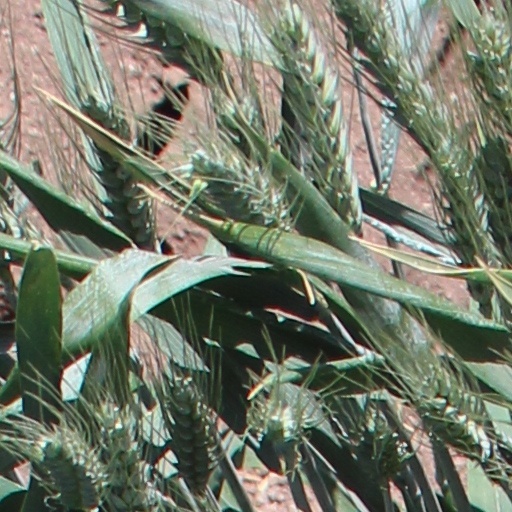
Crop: wheat